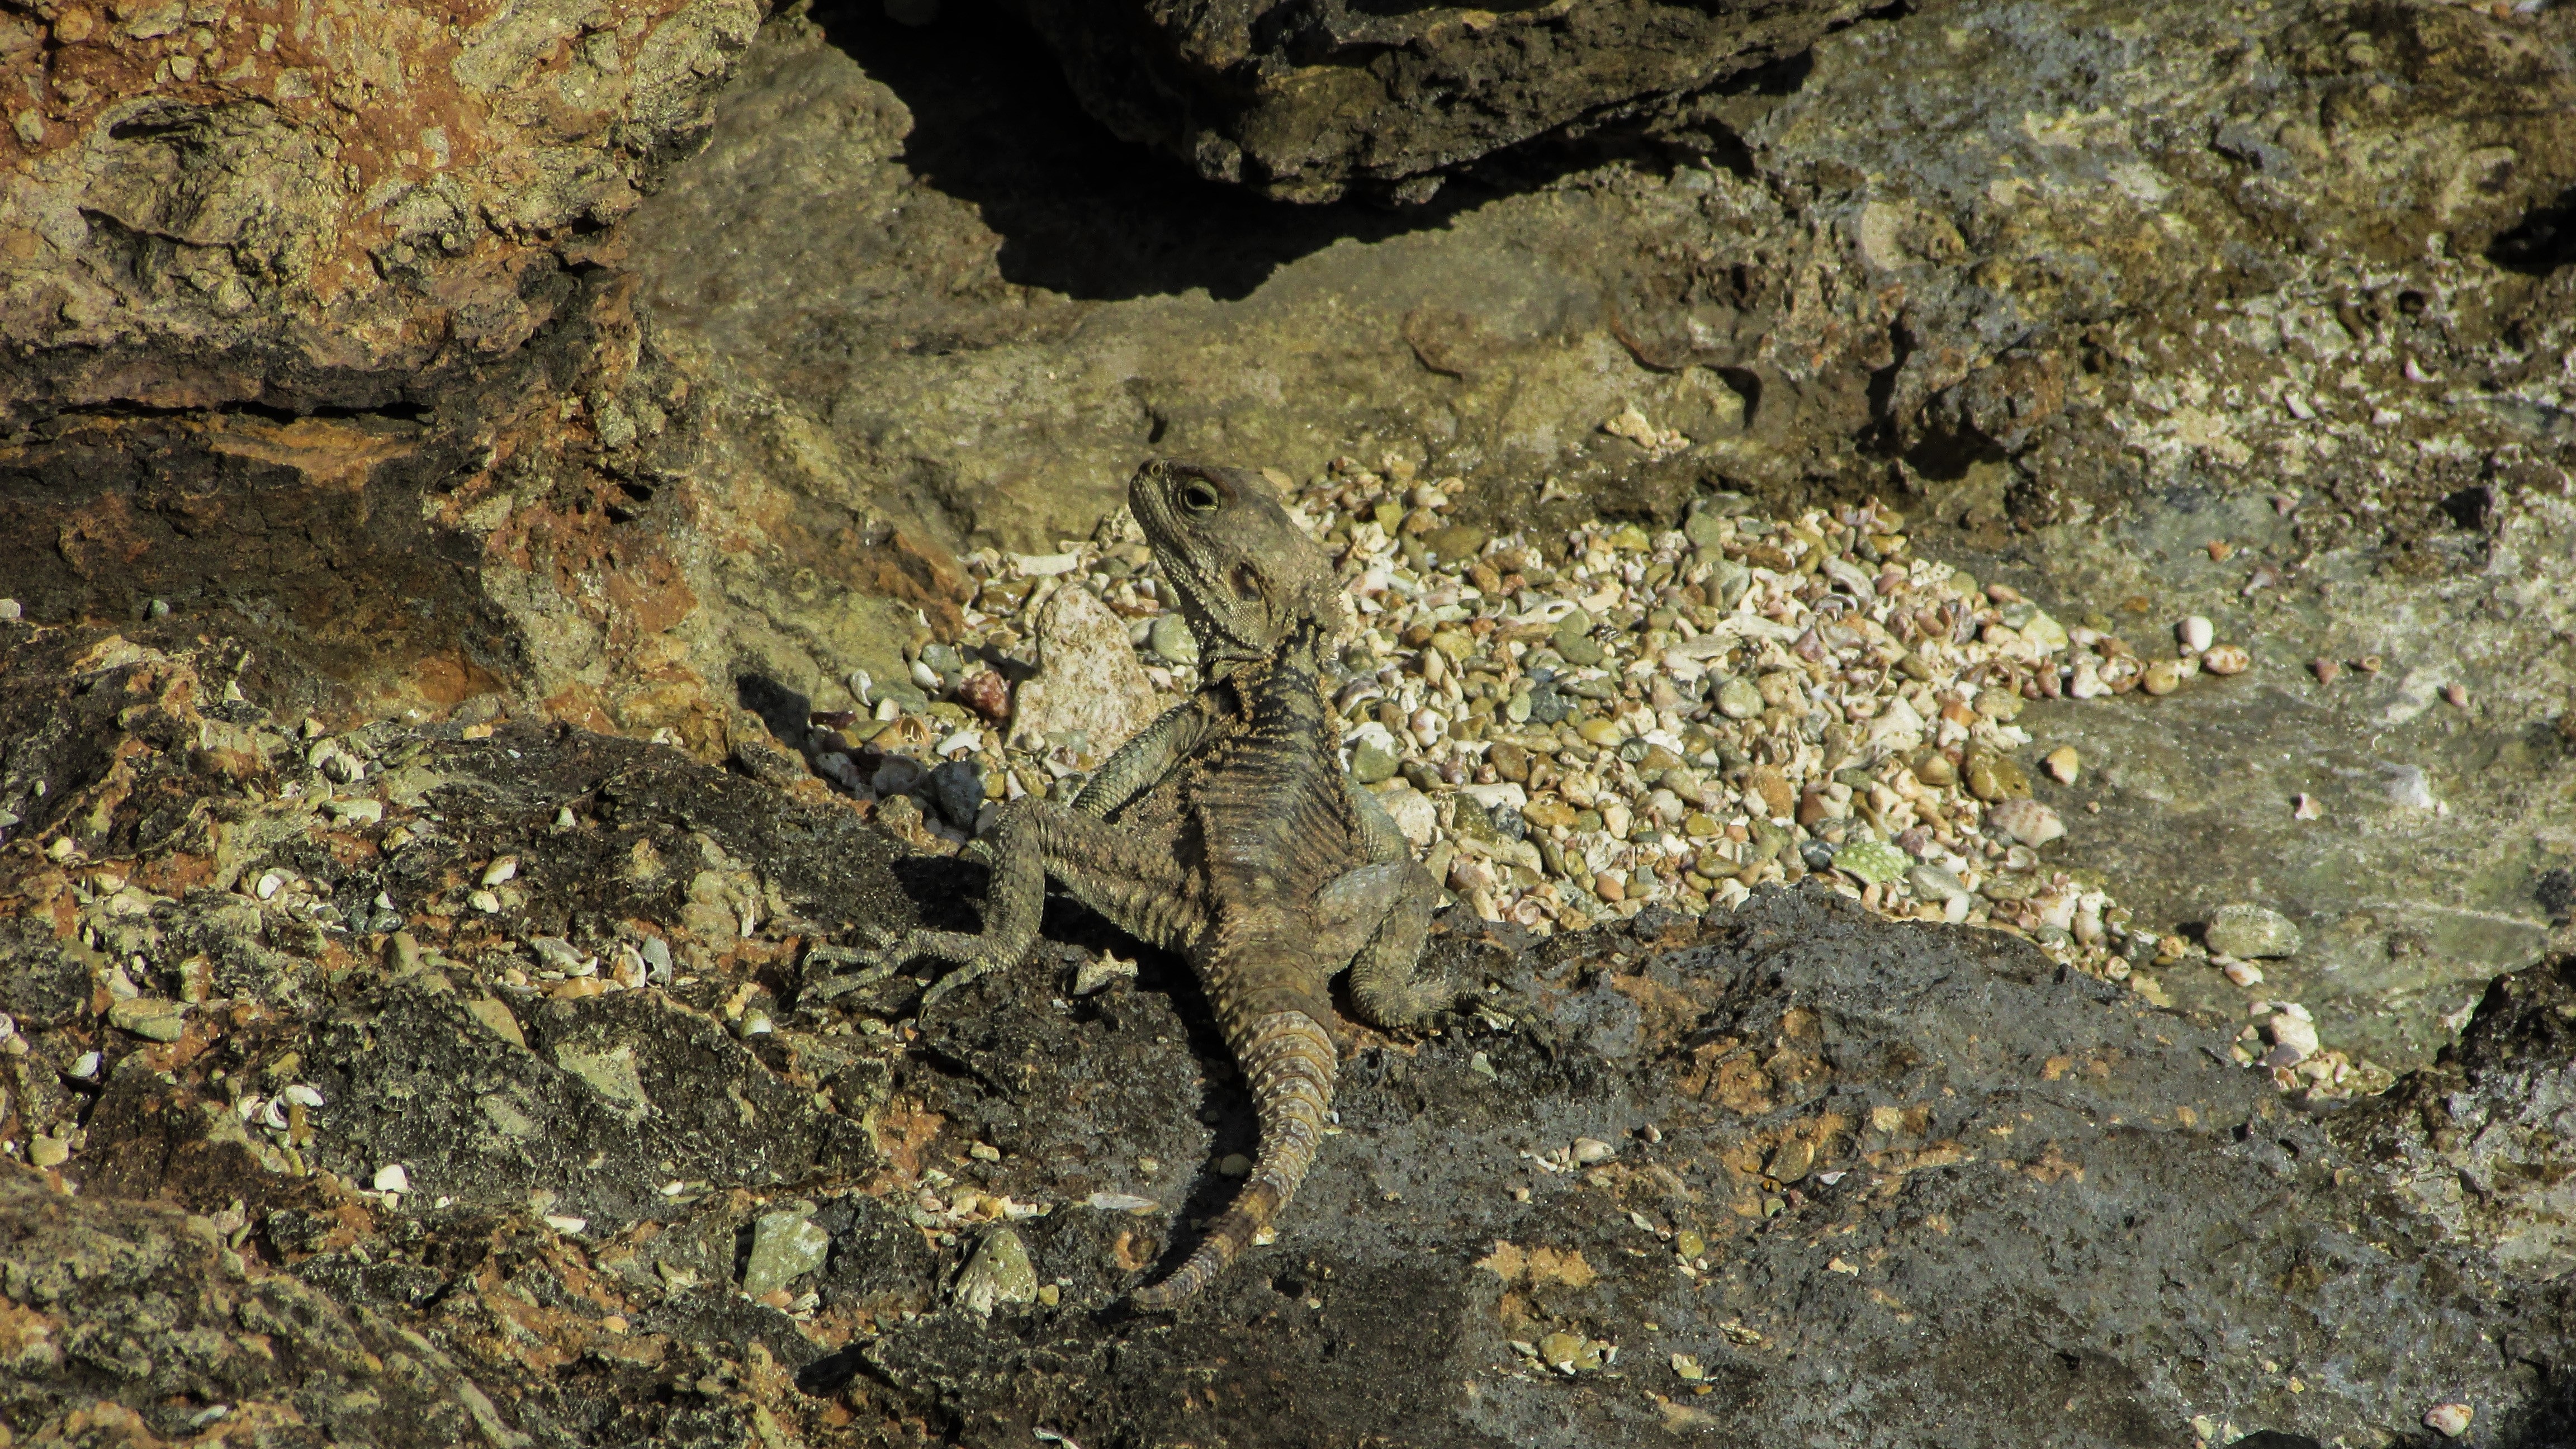
nature, animal, wildlife, soil, reptile, fish, fauna, lizard, camouflage, geology, herpetology, adaptation, species, cyprus, kurkutas